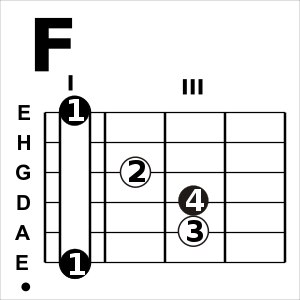
Guitarteknik / Guitargreb / Grebene for enkle akkorder
F-Dur (forskydelig)
En guitarteknik er som navnet antyder en teknik man kan anvende på en guitar. Teknikkerne på en guitar bruges eksempelvis til at krydre eller variere det man spiller.